Singsaker Line

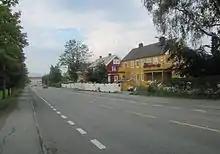
Festningsgata

Upon reaching Tyholtveien the double track shifts to a single-direction loop run anti-clockwise. Upbound trams continued along Tyholtveien to the stop at Asbjørns gate, which served the Tyholt neighborhood. This section consisted of double track laid prior to the loop being built. Asbjørns gate was used for a regulation pause in the schedule. The line continued along Henrik Mathiesens vei to a stop named Lærerhøyskolen. This served the neighborhood of Rosenborg and a campus of the Norwegian College of Teaching in Trondheim. The line then continued down one block of Christians Monsens gate before reaching Stadsingeniør Dahls gate. Just afterwards the tram made a stop. The line continues along the center lane to a stop at Nonnegata. The street turns slightly and changes its name to Festningsgata and then completes the loop.